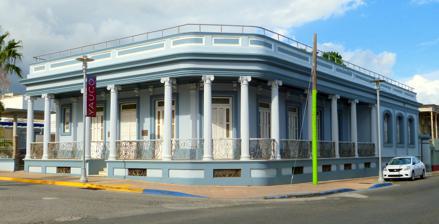
Building: Casa Franceschi Antongiorgi
Country: Puerto Rico
Year built: 1910
Historic house in Yauco, Puerto Rico United States historic place Casa Franceschi Antongiorgi U.S. National Register of Historic Places Puerto Rico Historic Sites and Zones Casa Antongiorgi (2017) Location 25 de Julio St., Yauco, Puerto Rico Coordinates 18°02′09″N 66°50′57″W / 18.03583°N 66.84917°W / 18.03583; -66.84917 ( Casa Franceschi Antongiorgi ) Area 0.3 acres (0.12 ha) Built 1907-10 Architect André Troublard Architectural style Beaux Arts NRHP reference No. 85000113 RNSZH No. 2001-(RS)-23-JP-SH Significant dates Added to NRHP January 16, 1985 Designated RNSZH May 16, 2001 The Casa Franceschi Antongiorgi (Franceschi Antongiorgi House), located at 25 de Julio St. in Yauco, Puerto Rico , is a house listed on the National Register of Historic Places in 1985. It has also been known as Casa Fleming . The house was built in 1907-1910 by the French architect André Troublard for Alejandro Franceschi Antongiorgi, a rich landowner and lover of the arts . Antongiorgi frequently held banquets , concerts and meetings with visiting artists in his house. It is Beaux Arts in style and has Classical Revival details. Architect André Troublard also designed the Logia Masónica Hijos de la Luz , also in Yauco and listed on the National Register. References